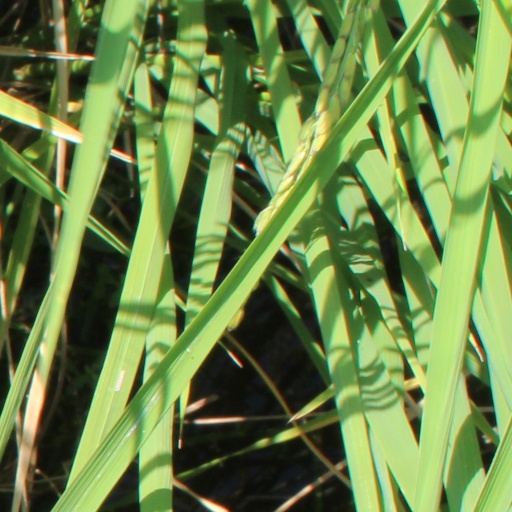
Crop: rice